Tyumen Oblast

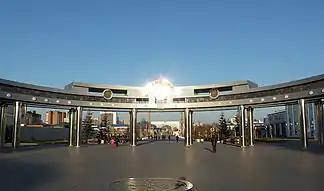
The center park of the city

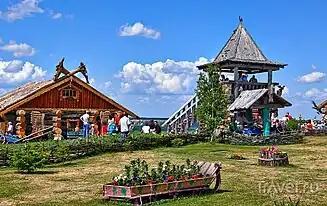
Abalakskoe pole

Transport is presented by the motor, railway, aviation and river communication system. The railway takes the leading position in freight traffic.